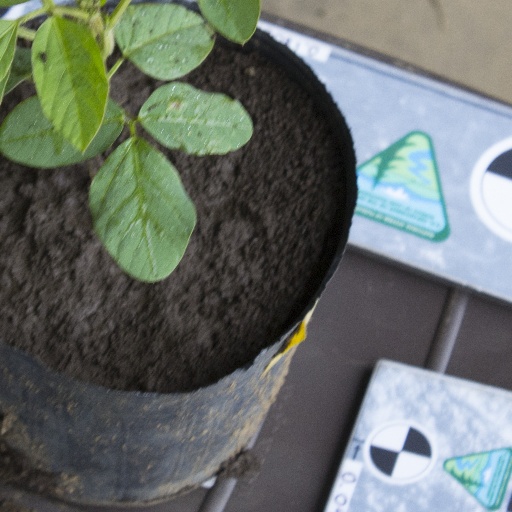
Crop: soybean